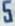
Number: 5